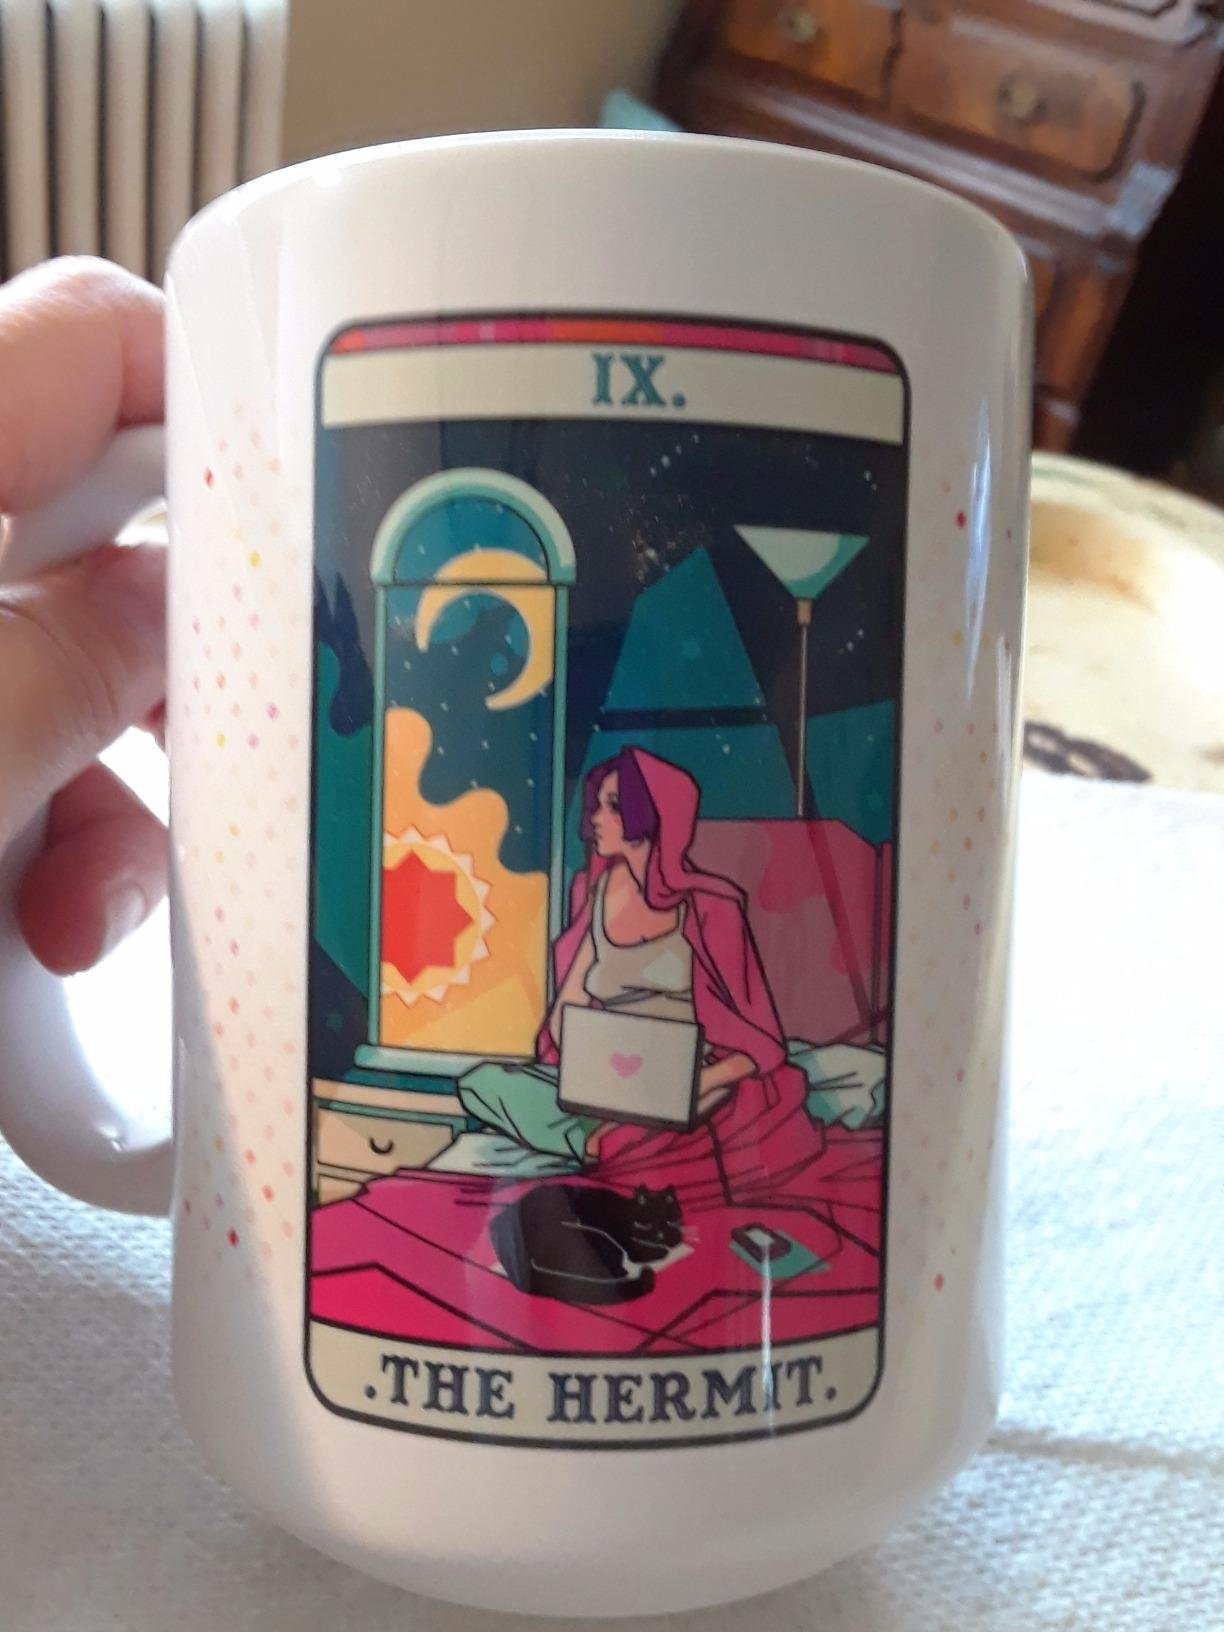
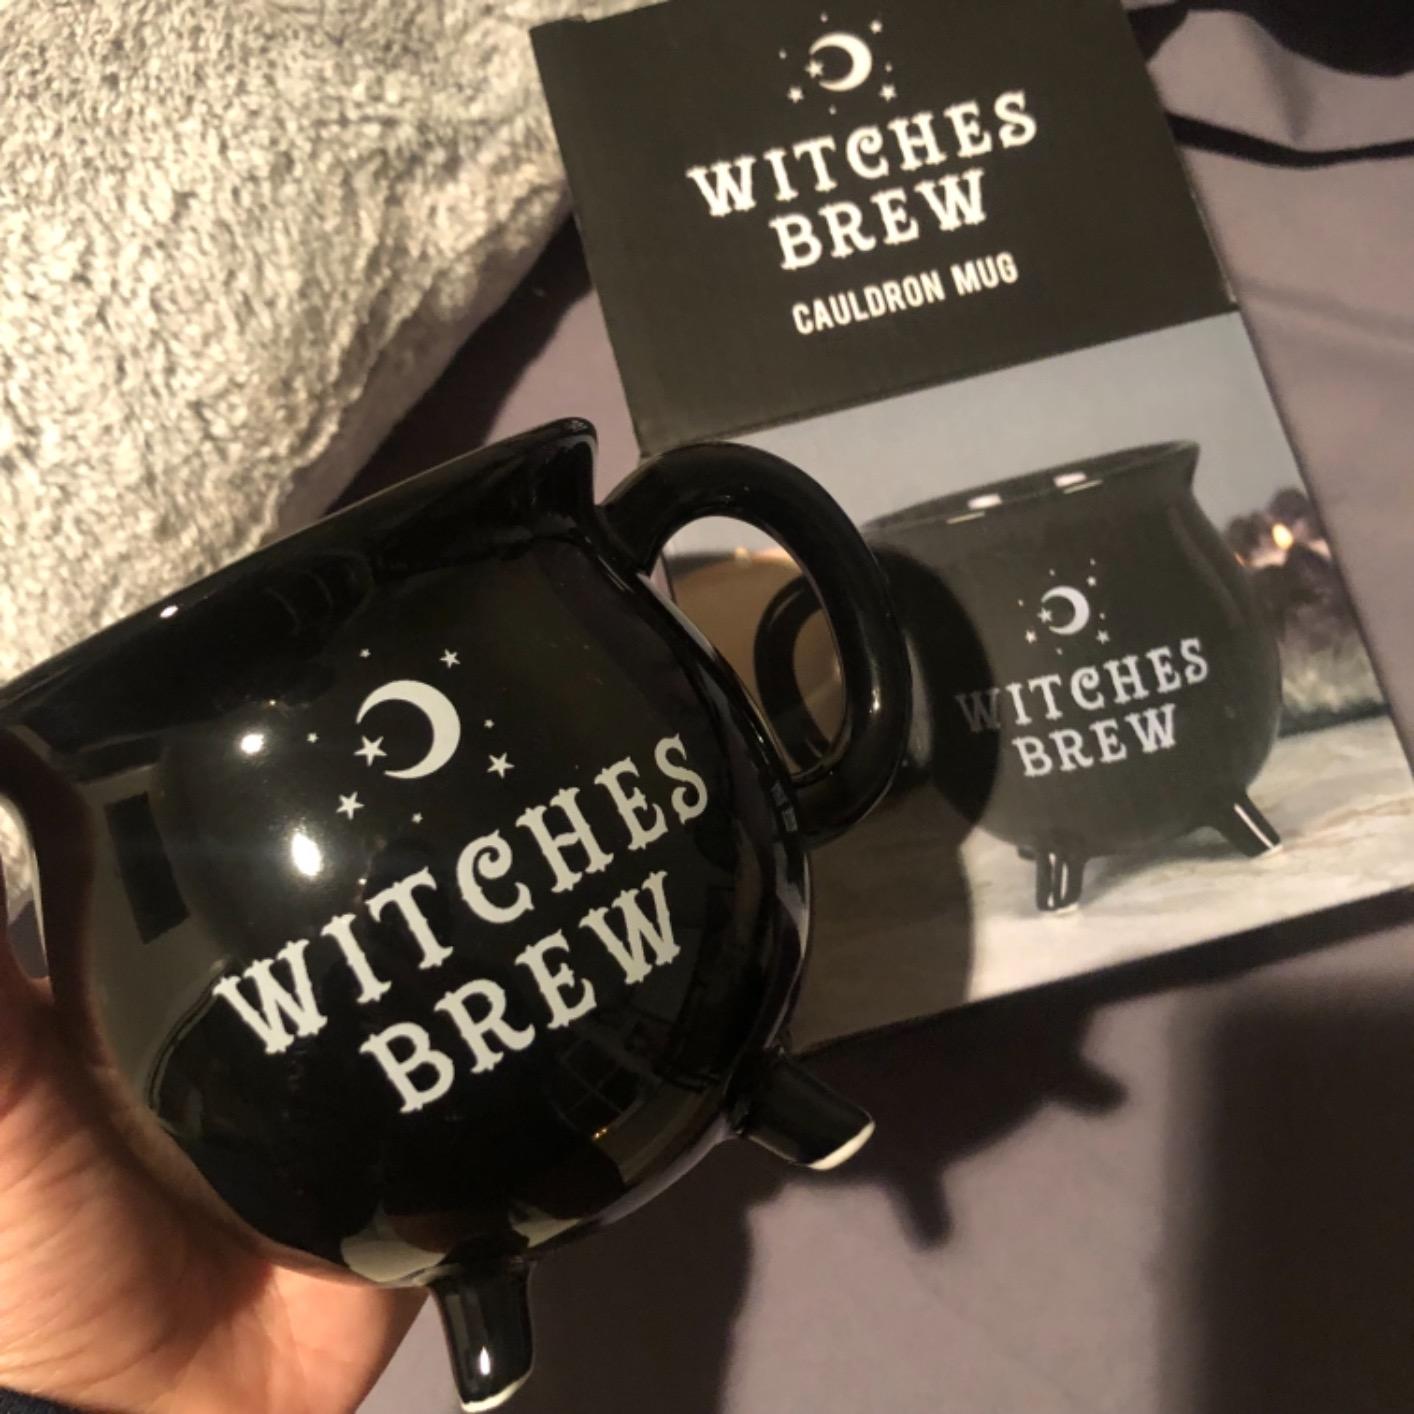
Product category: items_mug
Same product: no